Francisco de Borja Álvarez de Toledo, 12th Marquis of Villafranca

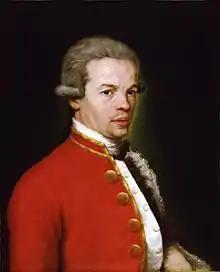
"Portrait of the 12th Marquess of Villafranca, "

Francisco de Borja Álvarez de Toledo y Gonzaga, 12th Marquis of Villafranca (9 June 1763 – 12 February 1821) inherited the title of Marquis of Villafranca and Duke of Medina Sidonia from his elder brother José Álvarez de Toledo, Duke of Alba in 1796, as well as becoming the 14th Marquis of Cazaza, 10th Duke of Bivona and 12th Marquis of Los Vélez.